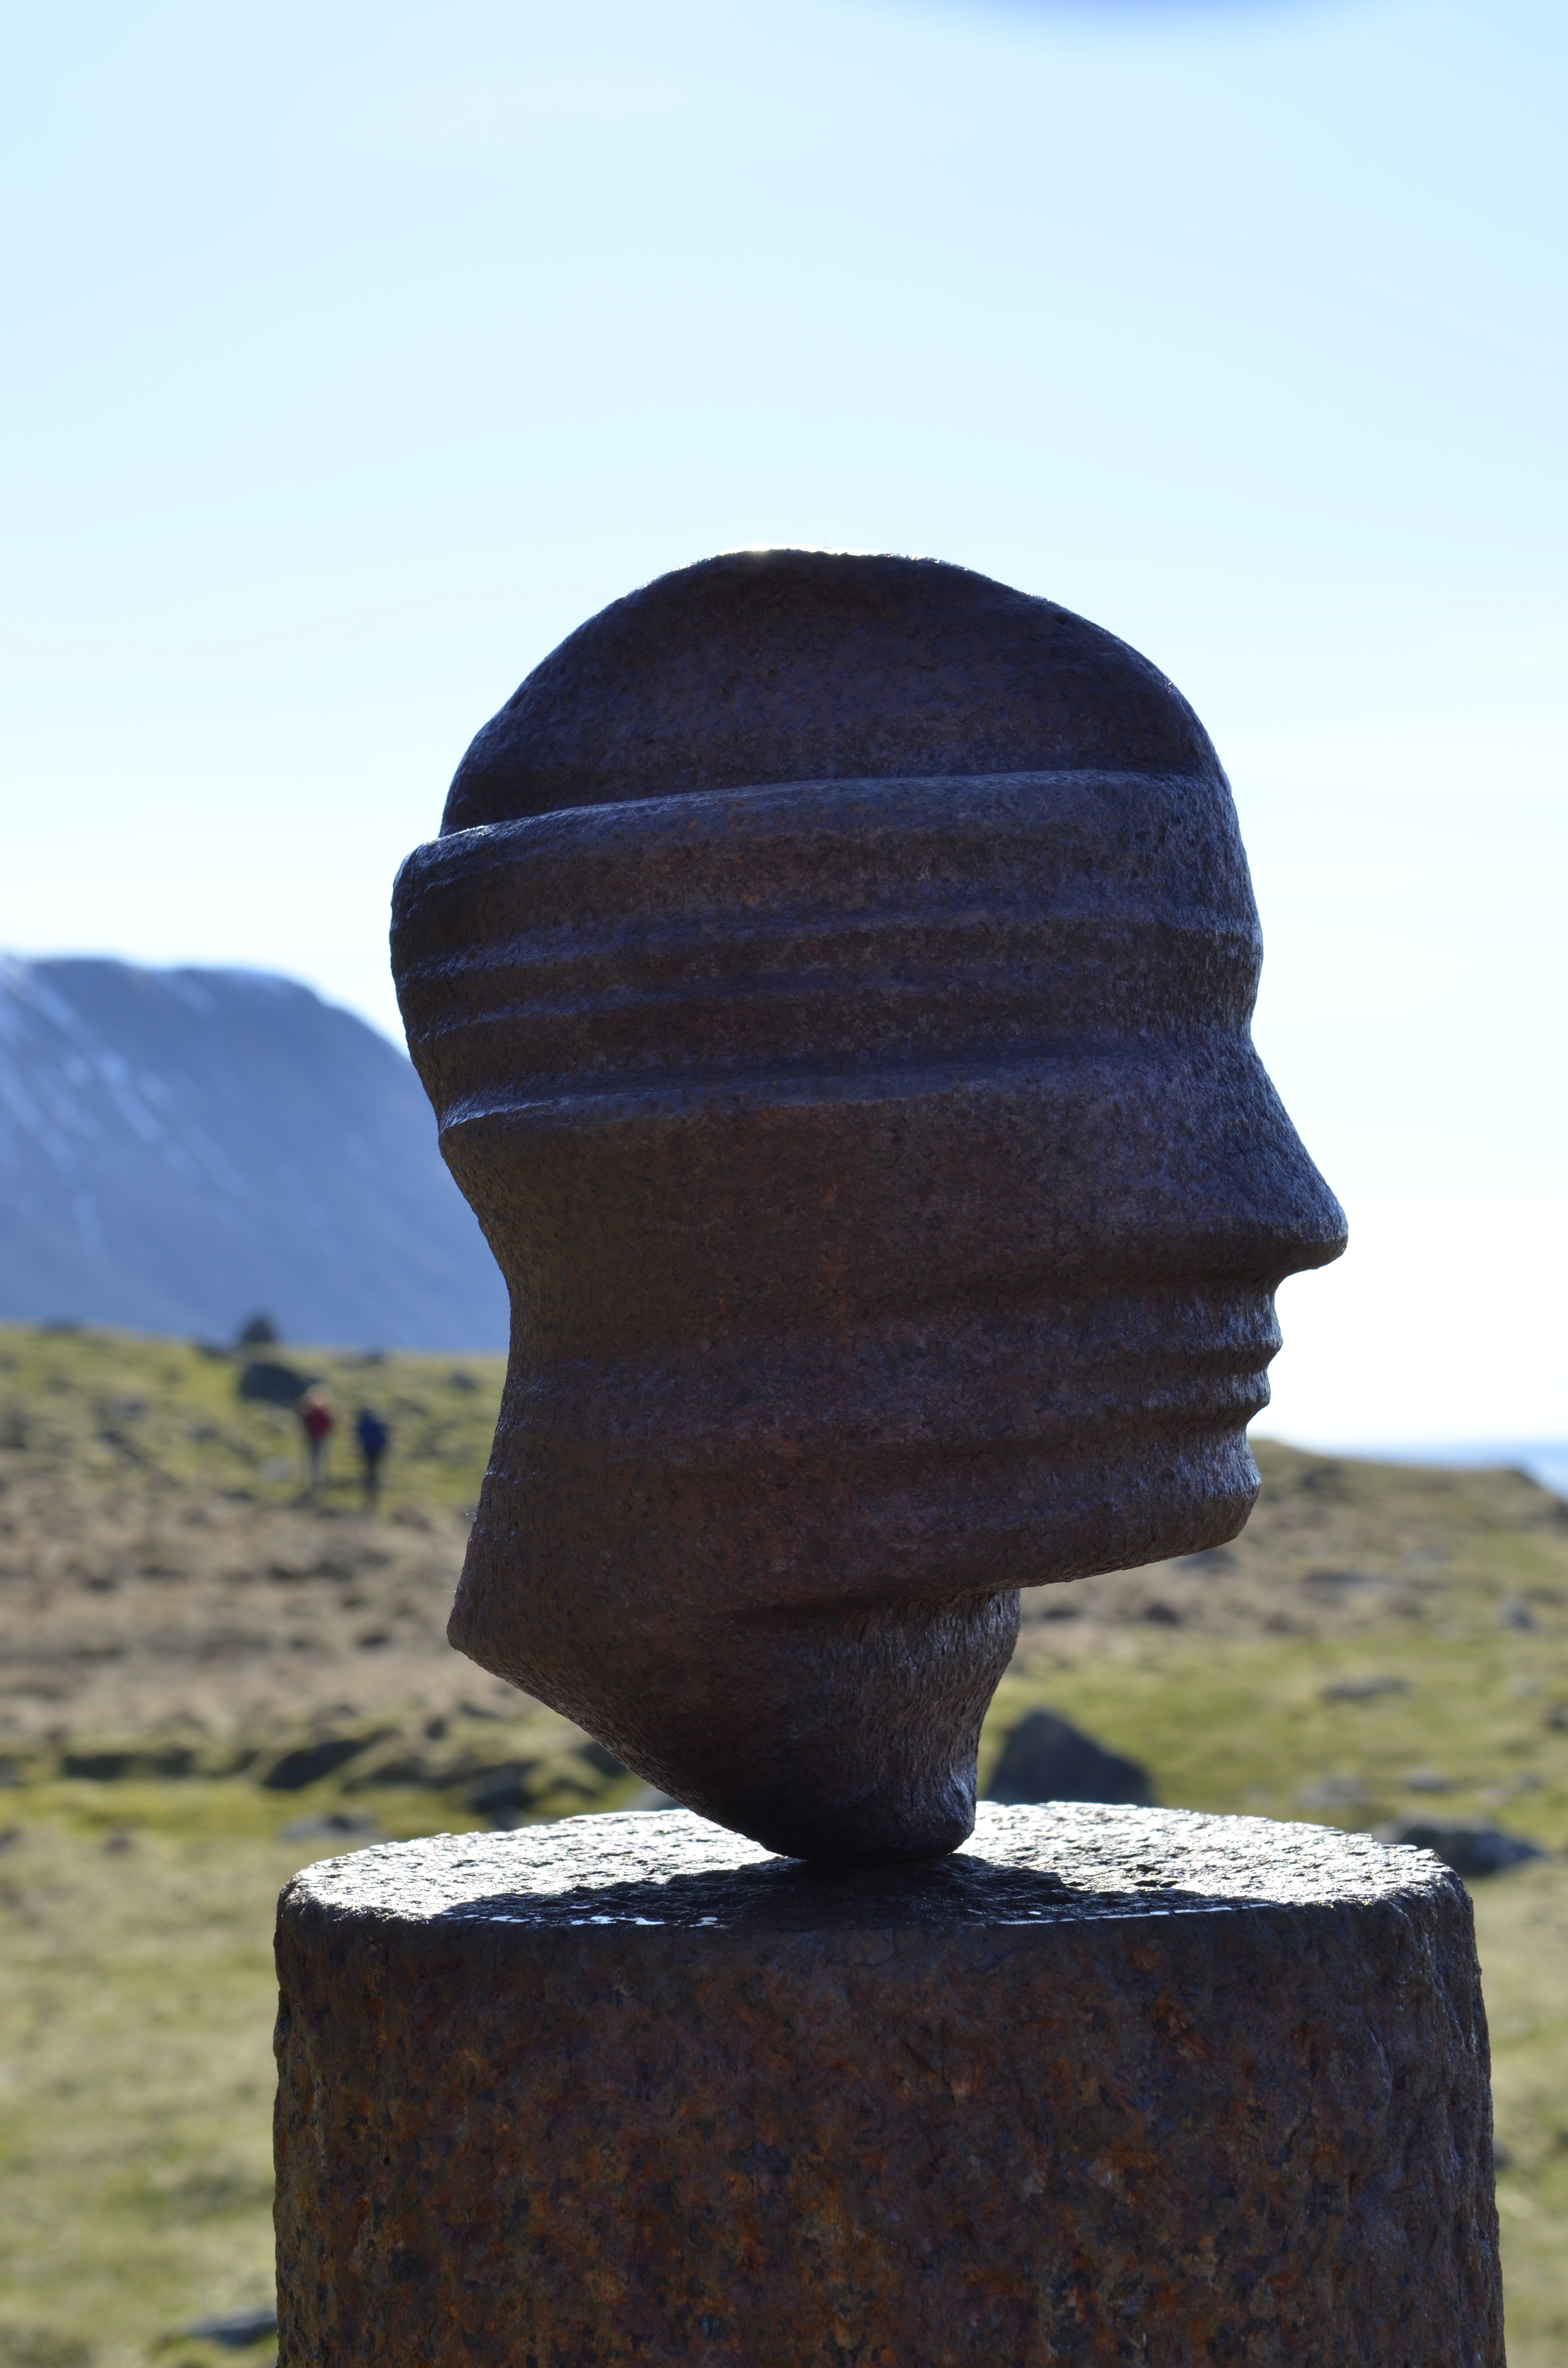
beach, coast, rock, monument, europe, statue, island, blue, sculpture, memorial, art, creativity, temple, head, day, image, norway, scandinavia, monolith, lofoten, hodet, by marcus raetz, eggum, vestv g y, ancient history